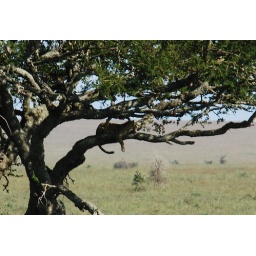
This is the best I could do with this situation Jaguar was in tree far from road